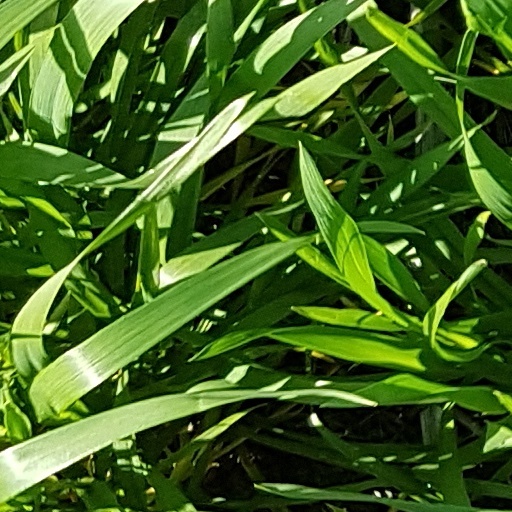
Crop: wheat